Detroit: Become Human

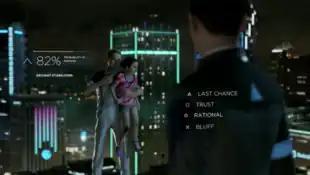

"Detroit: Become Human" is an adventure game played from a third-person view, which is subject to a set and controllable perspective. There are 8 playable characters who can die as the story continues without them; as a result, there is no "game over" message following a character's death. The right analogue stick on the DualShock controller is used to interact with objects and observe one's surroundings, the left is for movement, and R2 scans an environment for possible actions; the motion controls and touchpad are also employed. Via quick time events and dialogue decisions, the story will branch out depending on which choices are made. These can be viewed in a flowchart during and immediately after a given chapter; the player can rewind to certain points in the story to reshape decisions in the event of regret. Certain scenes feature countdowns, which force quick action. Levels abound with magazines for players to read. The playable characters are: